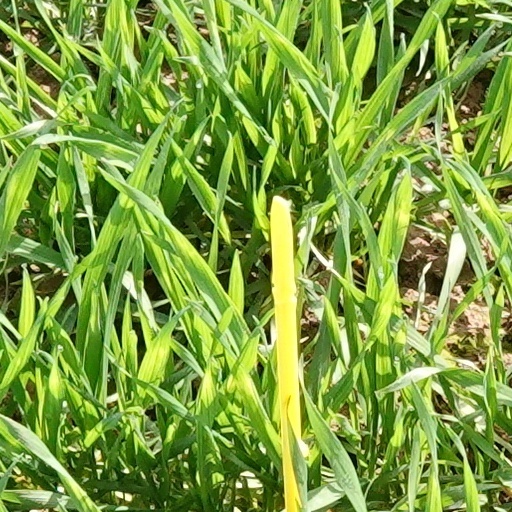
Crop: wheat